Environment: real
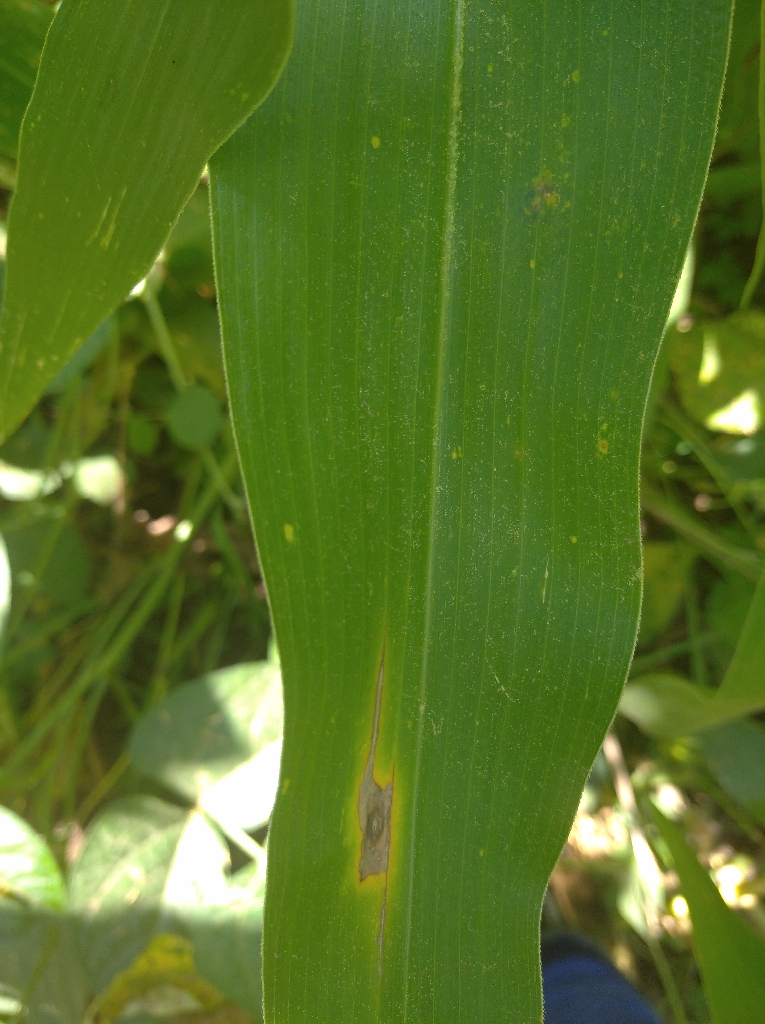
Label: northern_corn_leaf_blight